Mykola Konrad

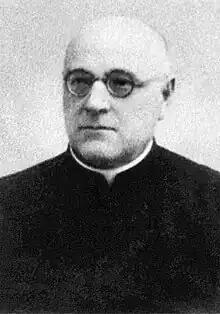

Mykola Konrad (16 May 1876 26 June 1941) was a Ukrainian Greek Catholic priest and martyr.